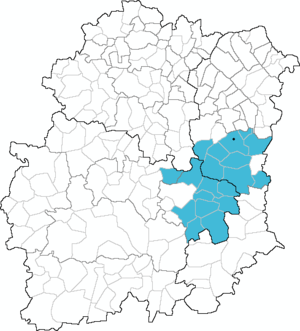
Le lycée polyvalent Marie-Laurencin est un établissement français d'enseignement secondaire situé à Mennecy, dans le sud du département de l'Essonne. C'est l'unique lycée de la ville, il rassemble les élèves de différentes communes. Il comprend des sections générales, technologiques et professionnelles.